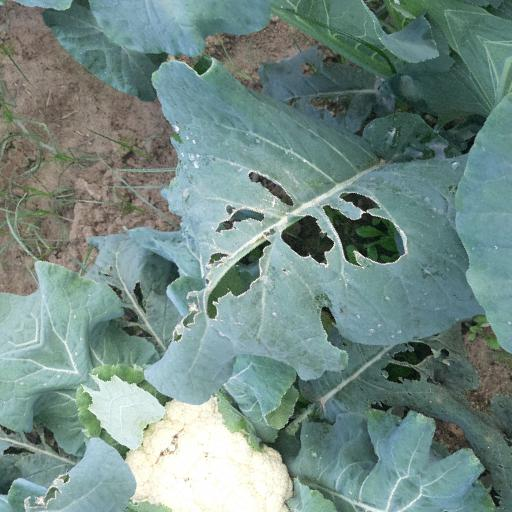
Label: Black Rot